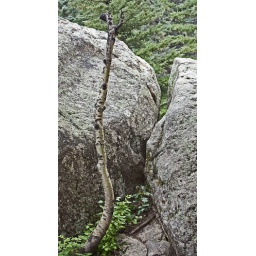
This trees shape against the rocks made it feel very zen to me.